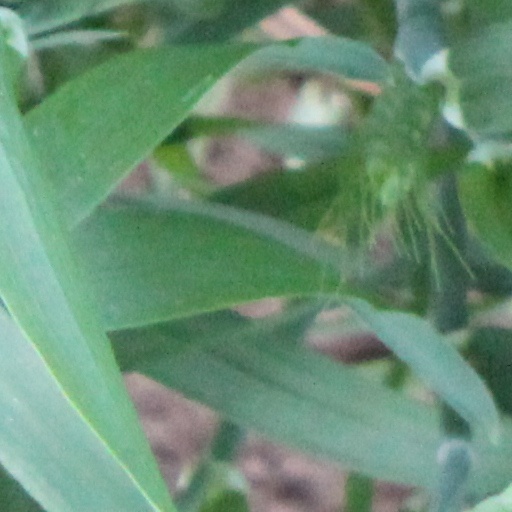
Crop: wheat